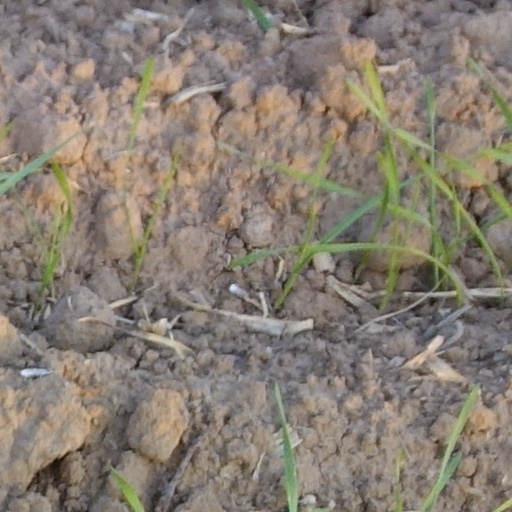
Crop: wheat